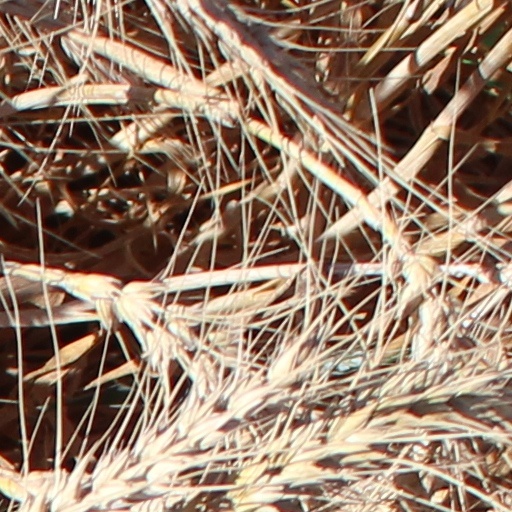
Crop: wheat